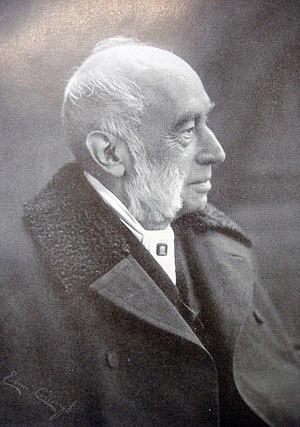
Arfon est une circonscription parlementaire britannique située au pays de Galles.